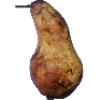
Label: Pear Abate 1